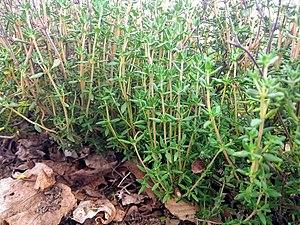
Thym français cultivé pour l'usage culinaire
Thymus est un genre de plantes de la famille des Lamiacées. Ce genre comporte plus de 300 espèces. Ce sont des plantes rampantes ou en coussinet portant de petites fleurs rose pâle ou blanches. Ces plantes sont riches en huiles essentielles et à ce titre font partie des plantes aromatiques. La principale huile essentielle du thym commun est un terpénoïde qui lui doit son nom, le thymol, une substance bactéricide. Dans le sud de la France, le thym est aussi fréquemment appelé farigoule.